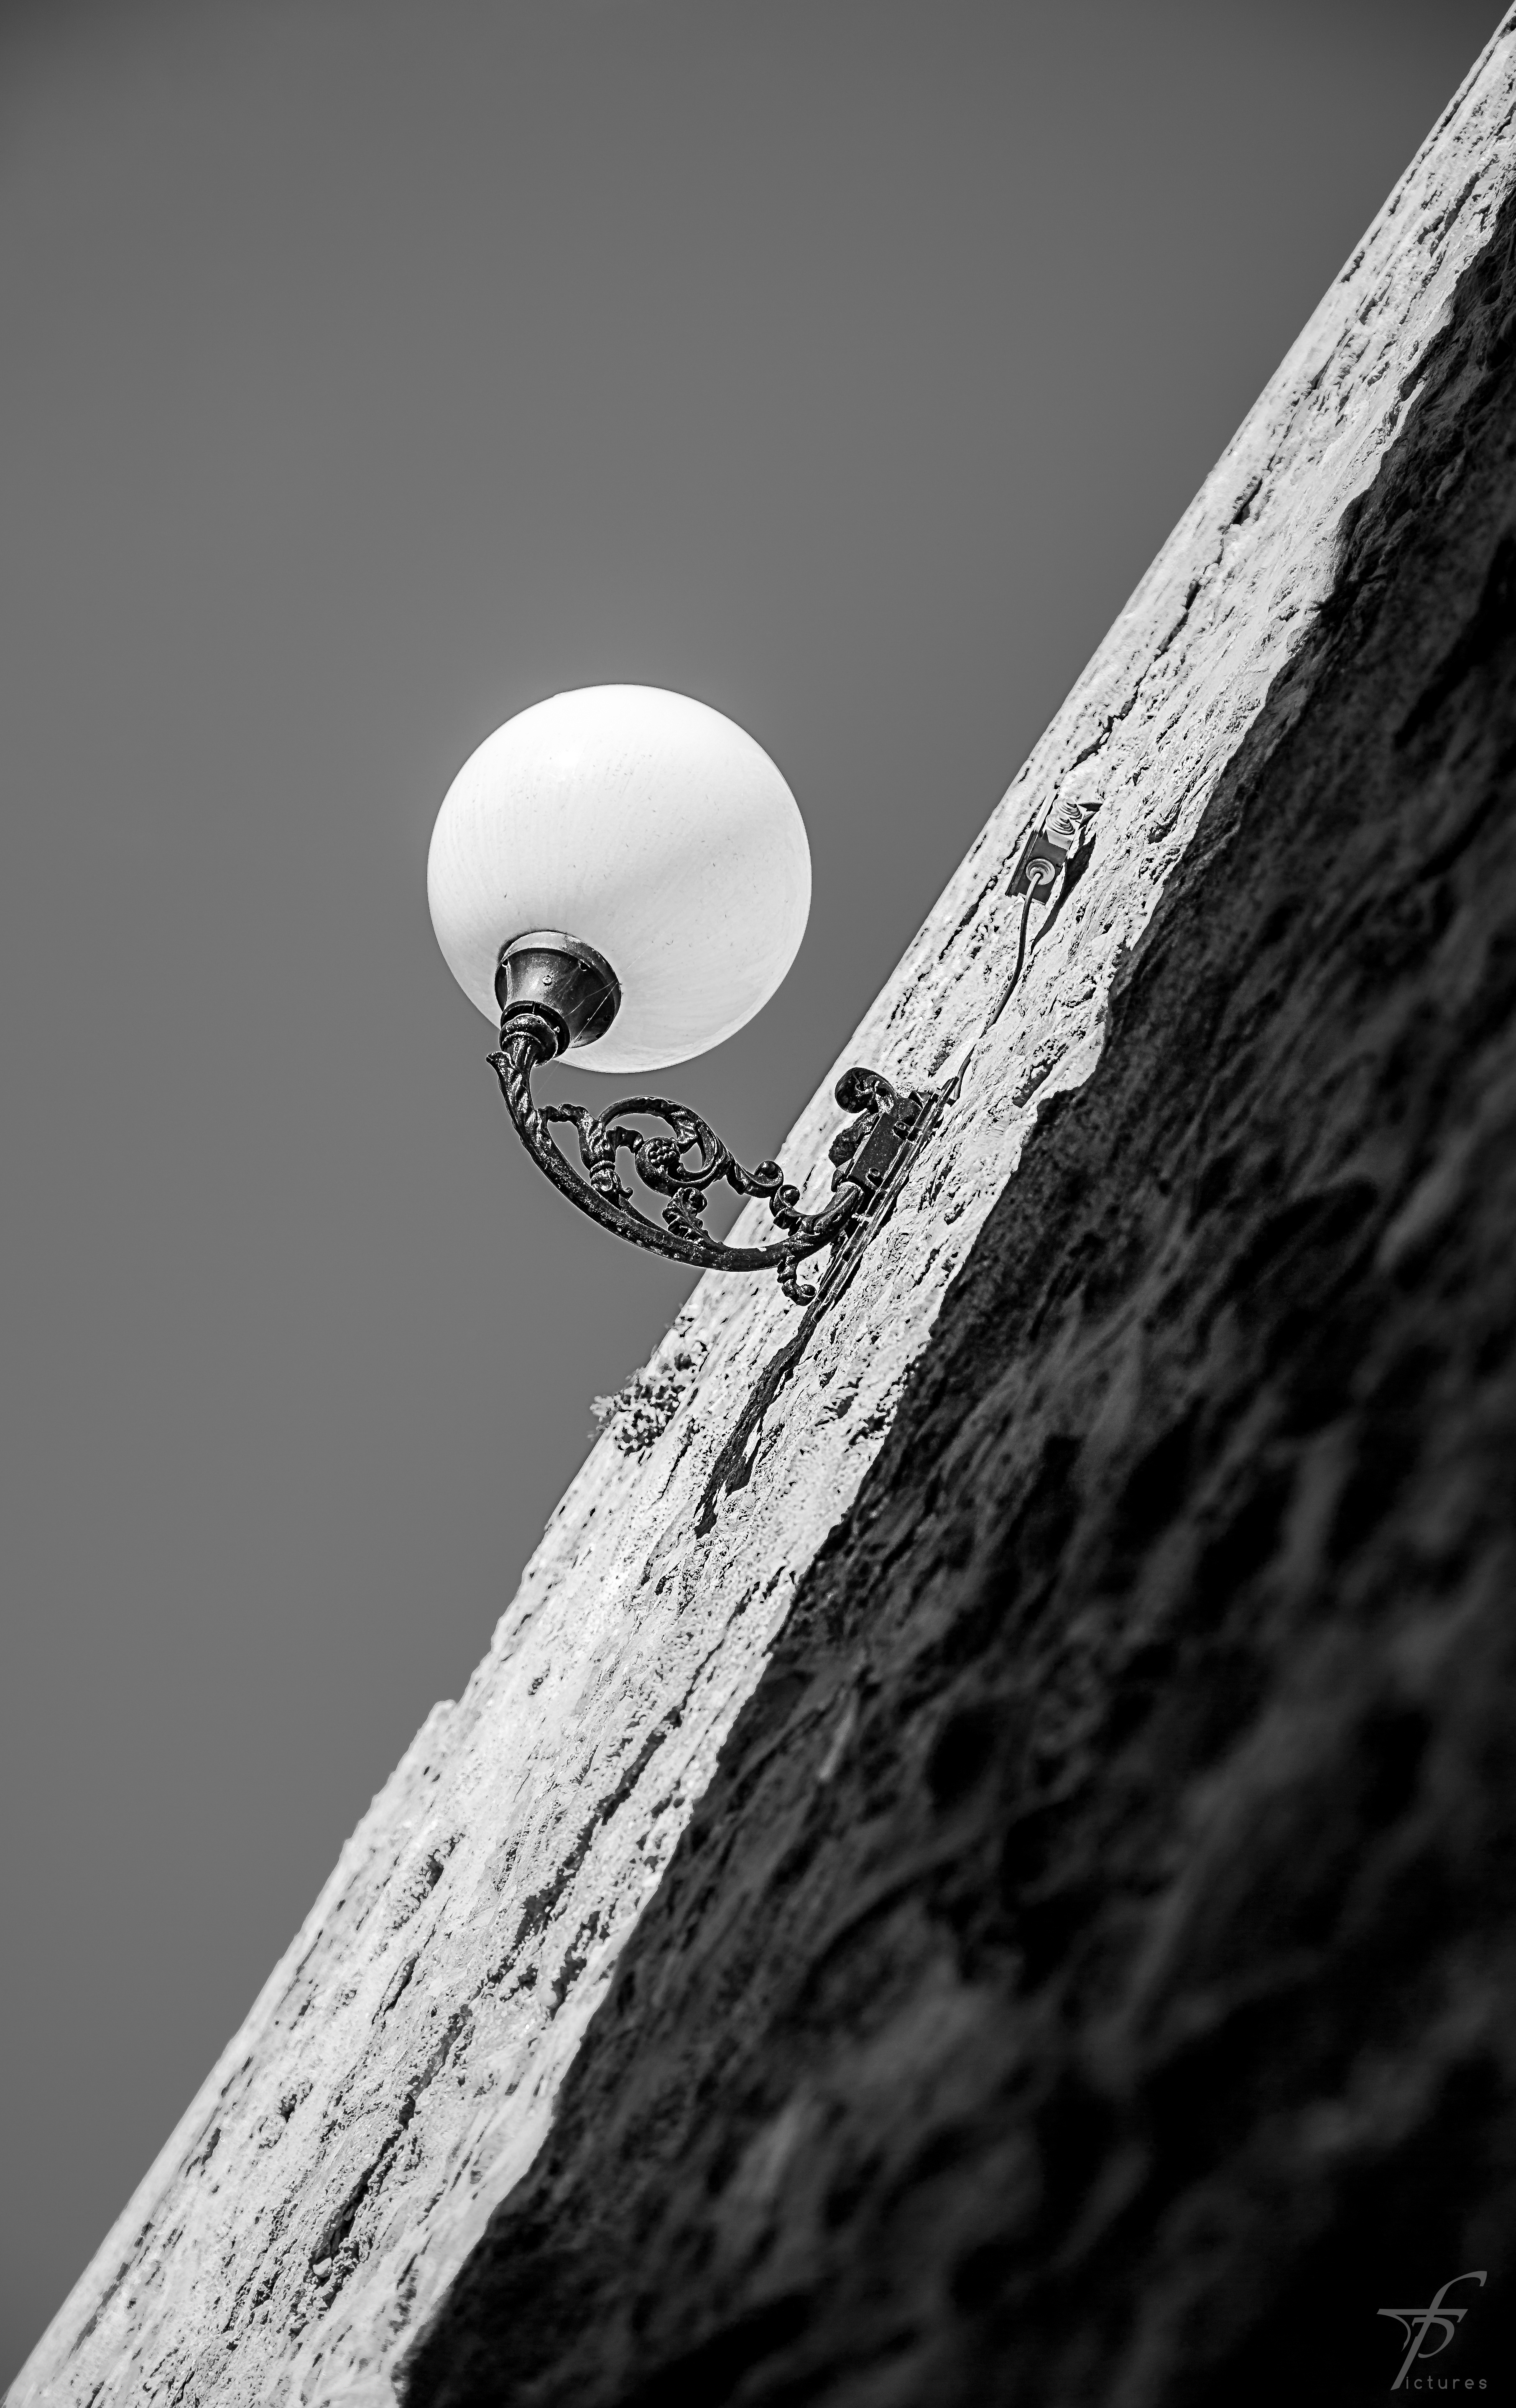
light, black and white, architecture, sky, white, photography, town, building, old, city, europe, darkness, lamp, black, monochrome, lighting, capital, streets, light fixture, historical, shape, traditional, bratislava, monochrome photography